Pink Floyd

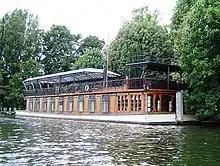
A colour image Gilmour's houseboat and studio the Astoria, anchored in a river. The background is green forest and it is a bright sunny day.

Released in March 1973, the LP became an instant chart success in the UK and throughout Western Europe, earning an enthusiastic response from critics. Each member of Pink Floyd except Wright boycotted the press release of "The Dark Side of the Moon" because a quadraphonic mix had not yet been completed, and they felt presenting the album through a poor-quality stereo PA system was insufficient. "Melody Maker" Roy Hollingworth described side one as "utterly confused ... [and] difficult to follow", but praised side two, writing: "The songs, the sounds ... [and] the rhythms were solid ... [the] saxophone hit the air, the band rocked and rolled." "Rolling Stone" Loyd Grossman described it as "a fine album with a textural and conceptual richness that not only invites, but demands involvement".